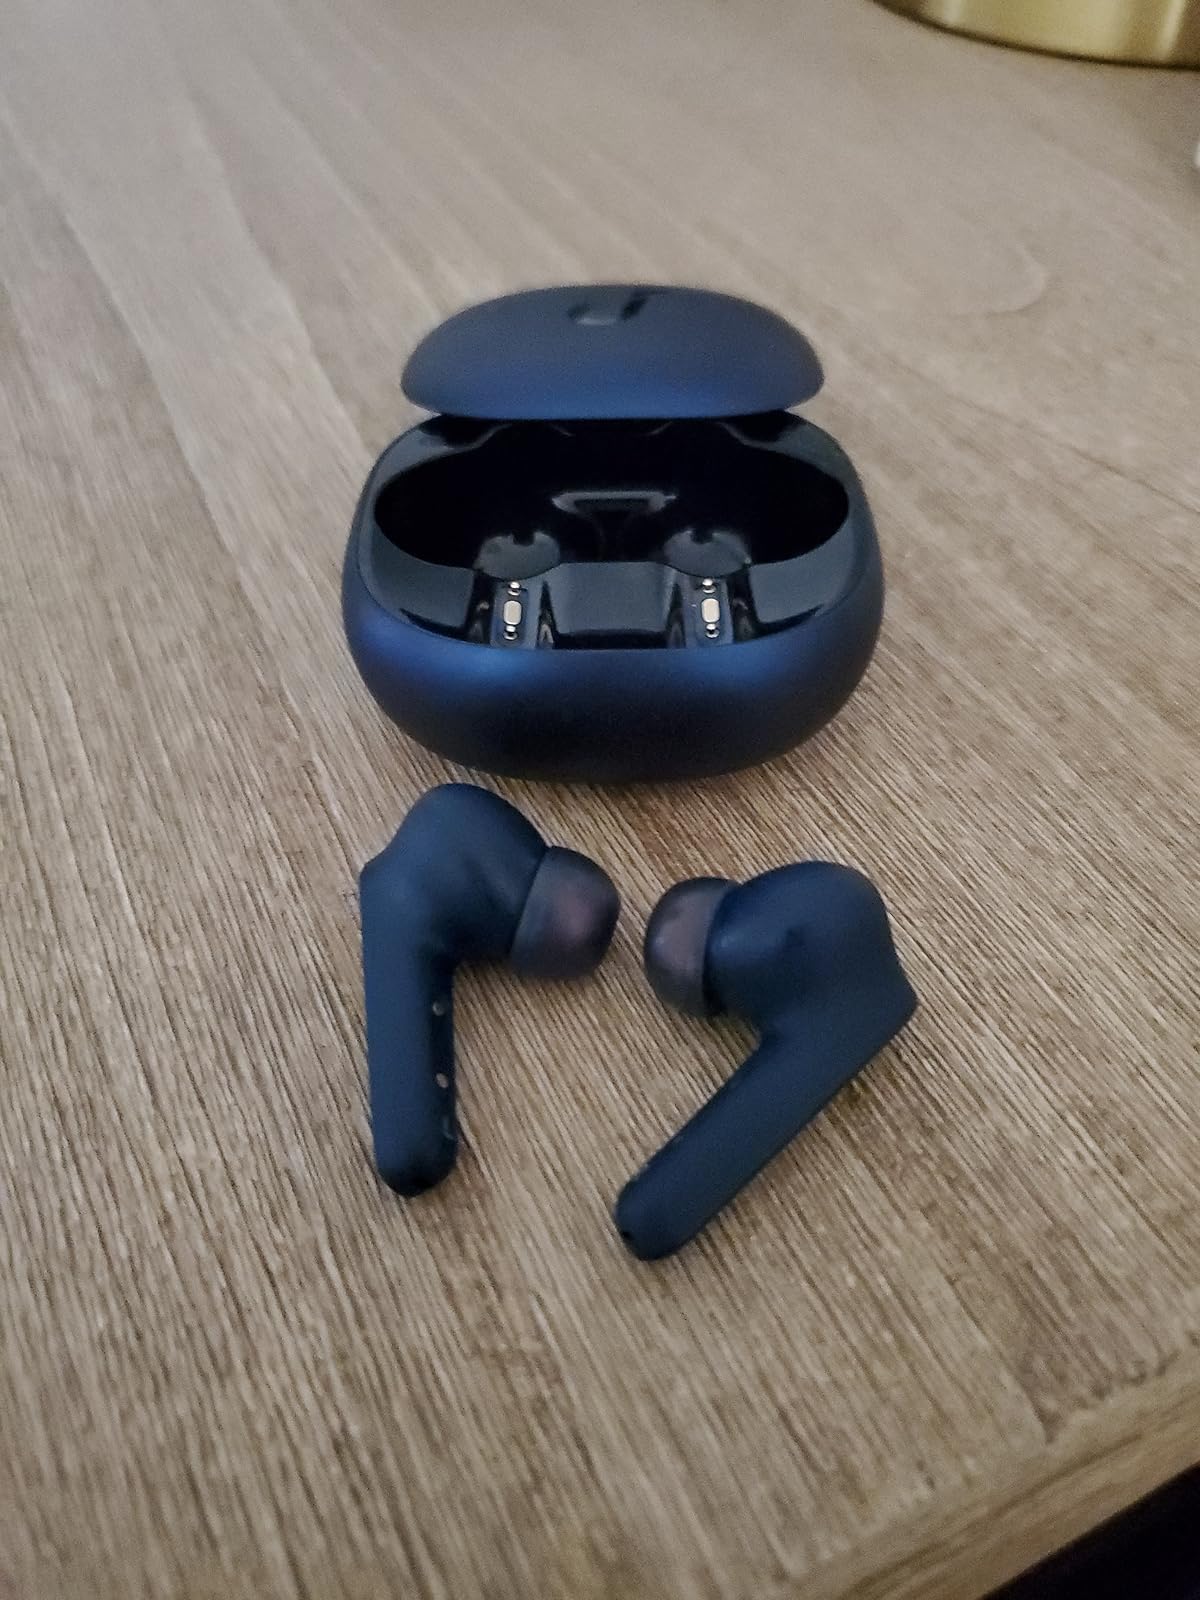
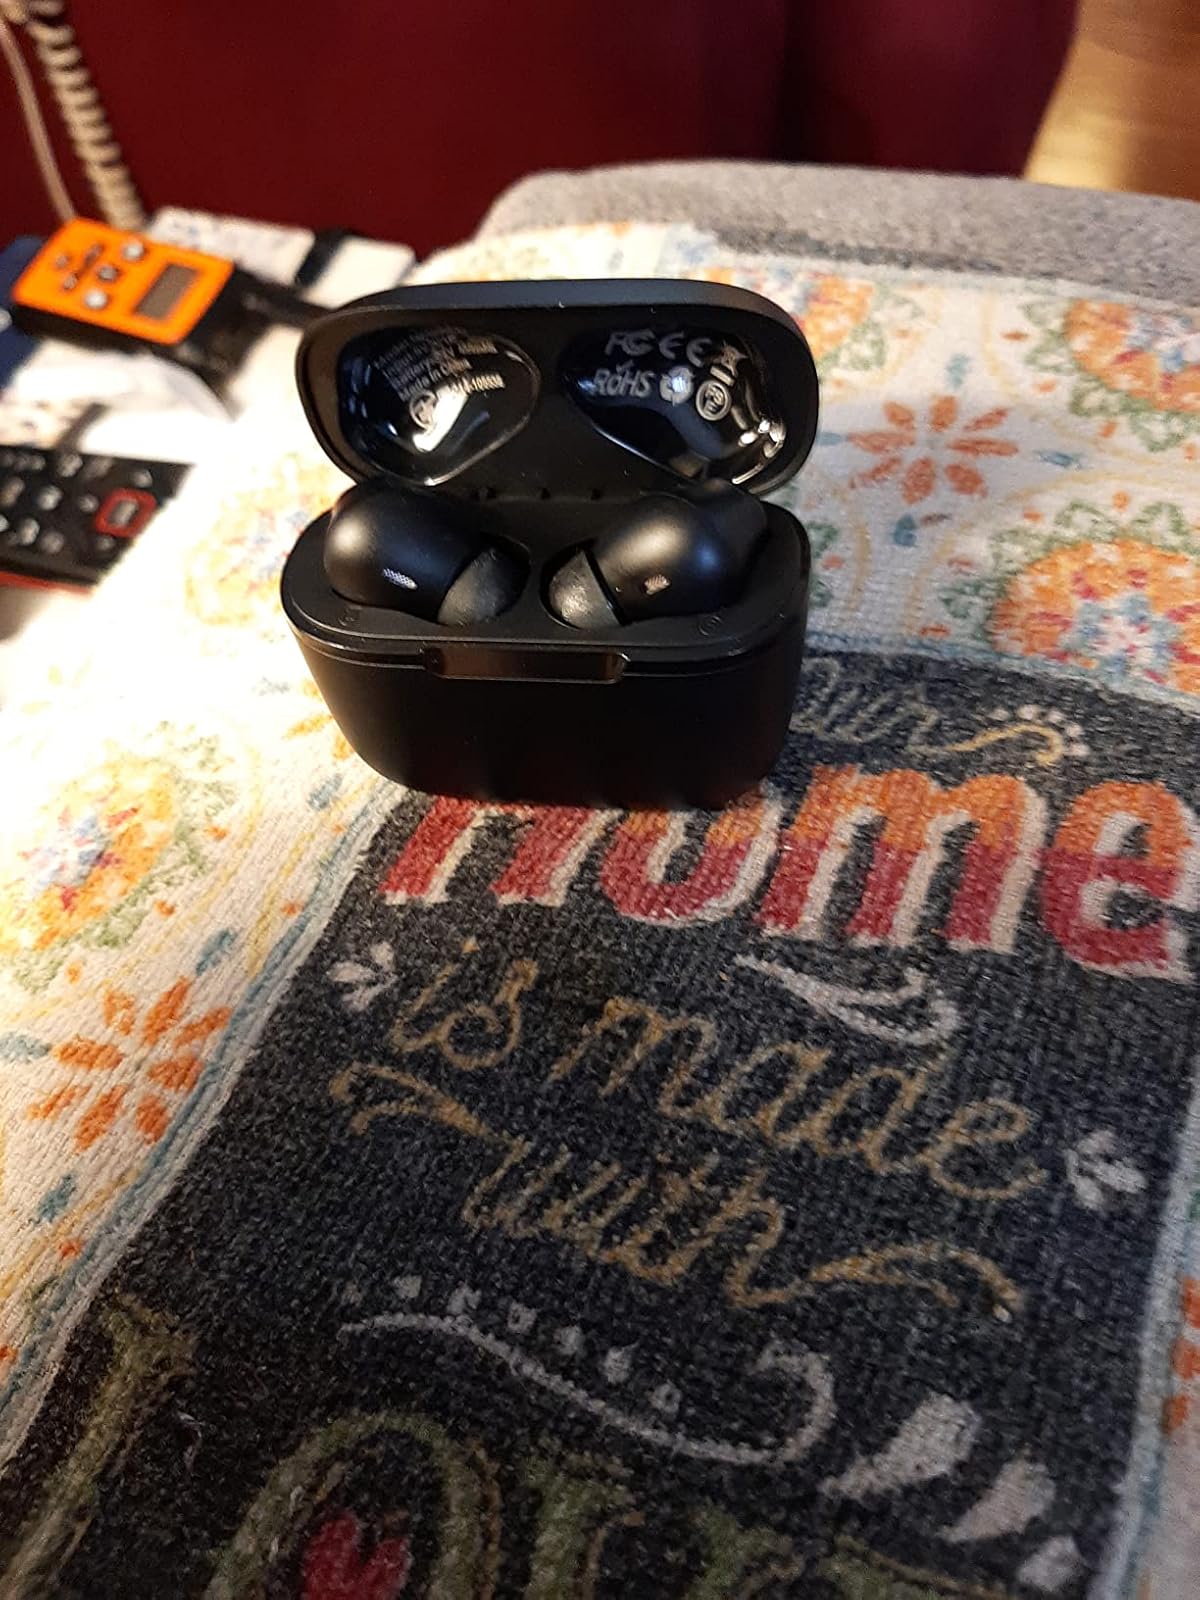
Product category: earbuds
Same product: no